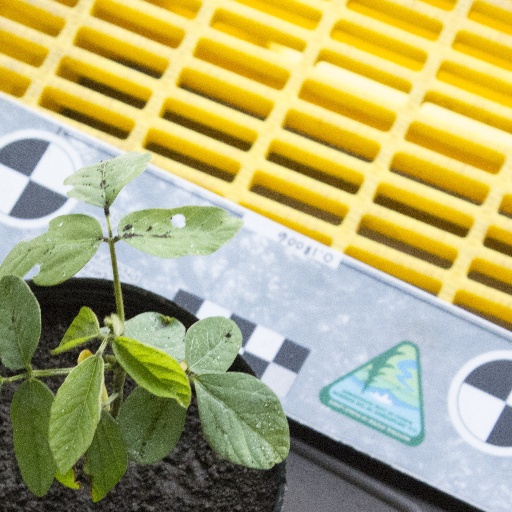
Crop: soybean